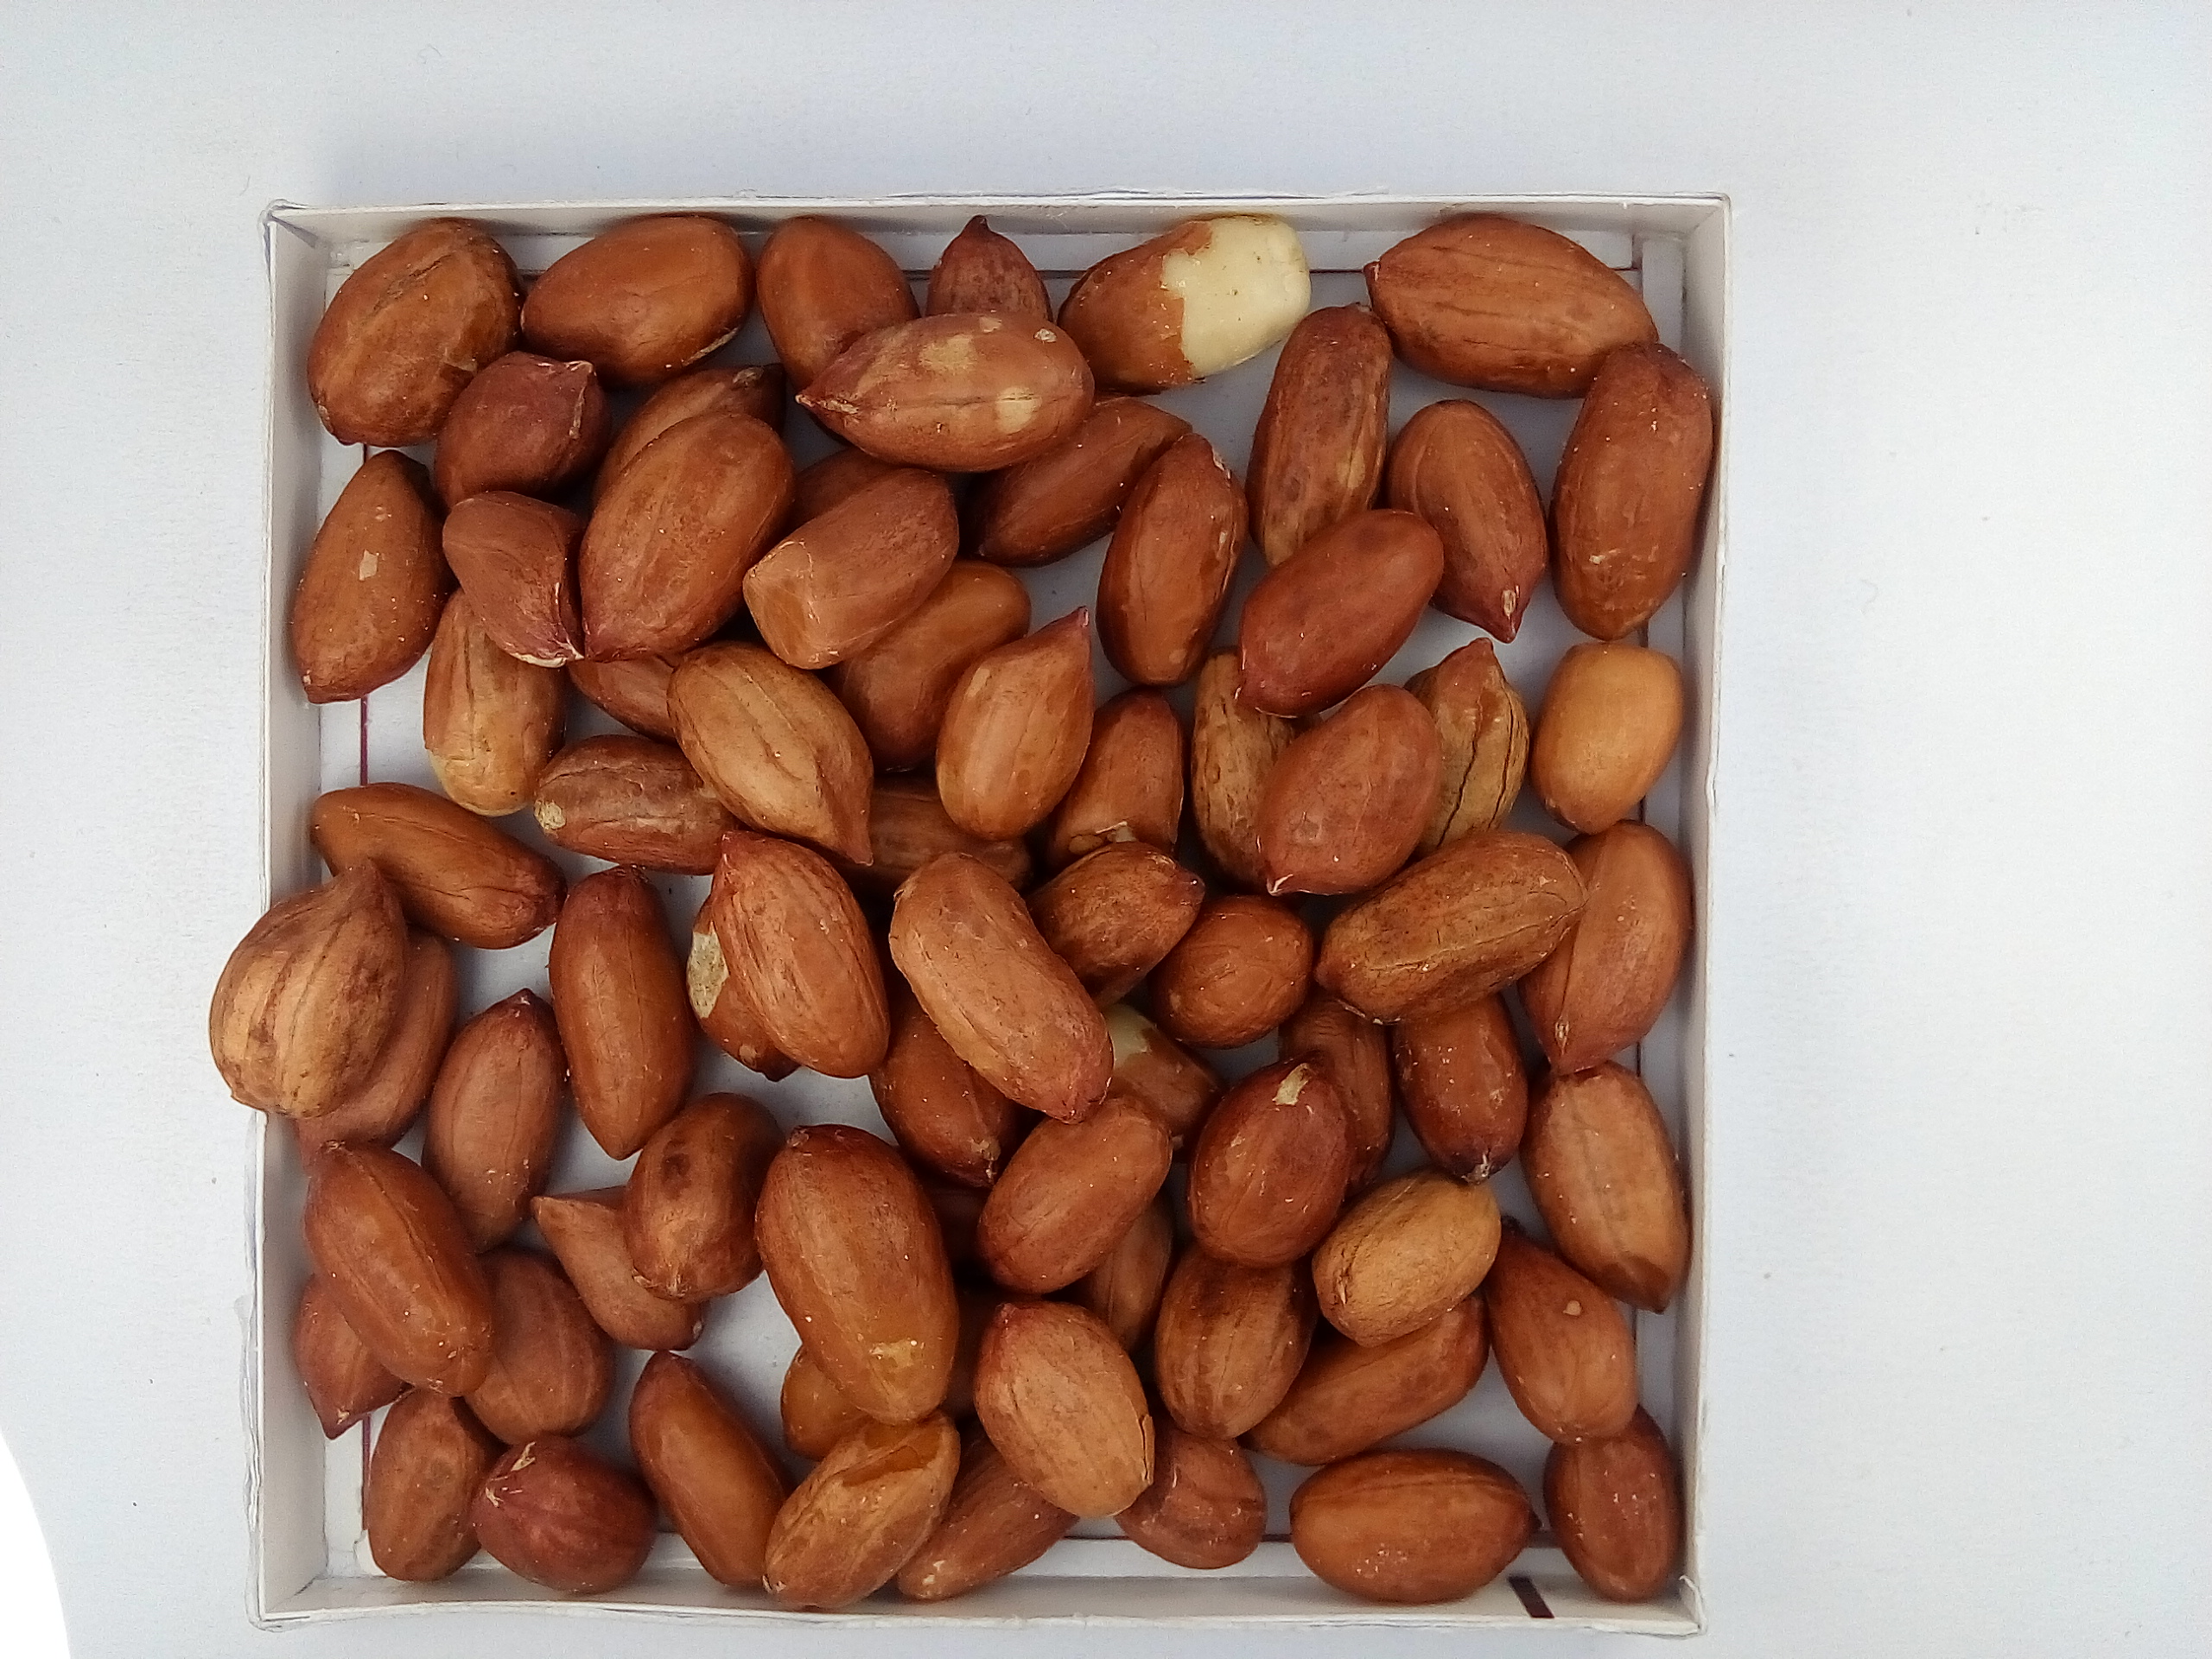
Rice seed variety: Unknown